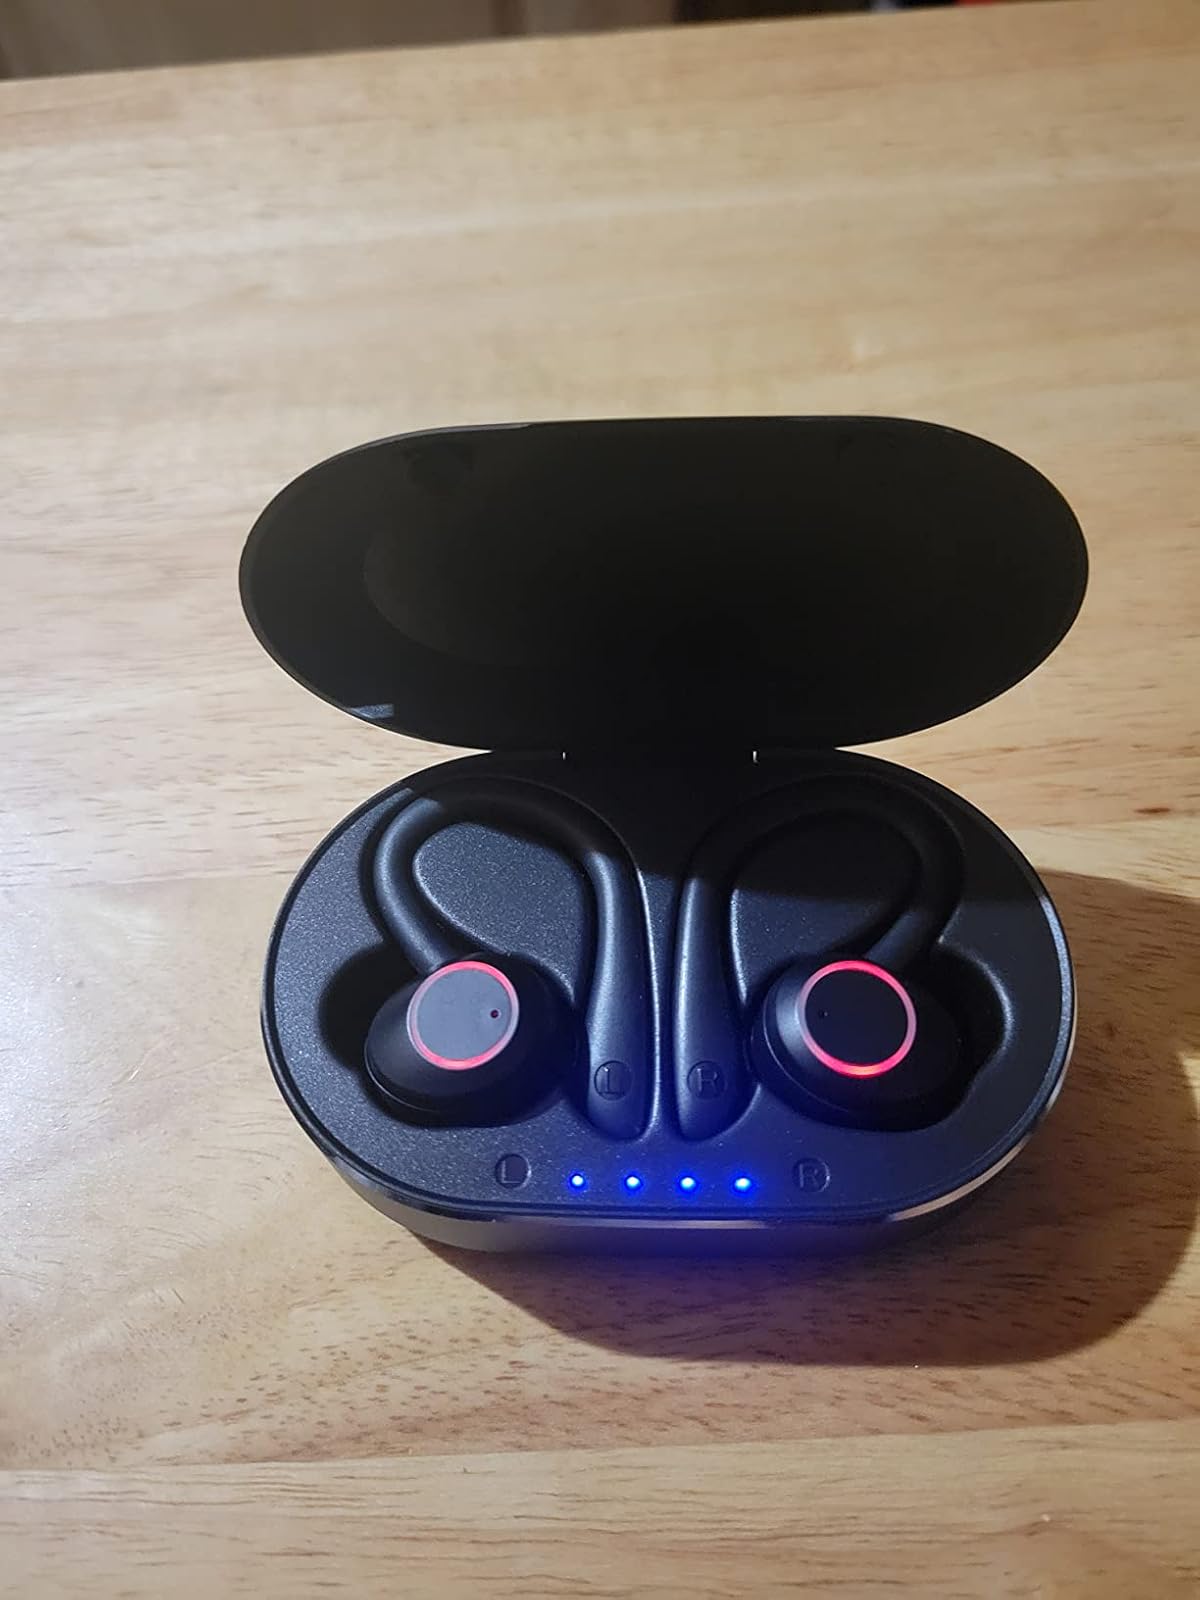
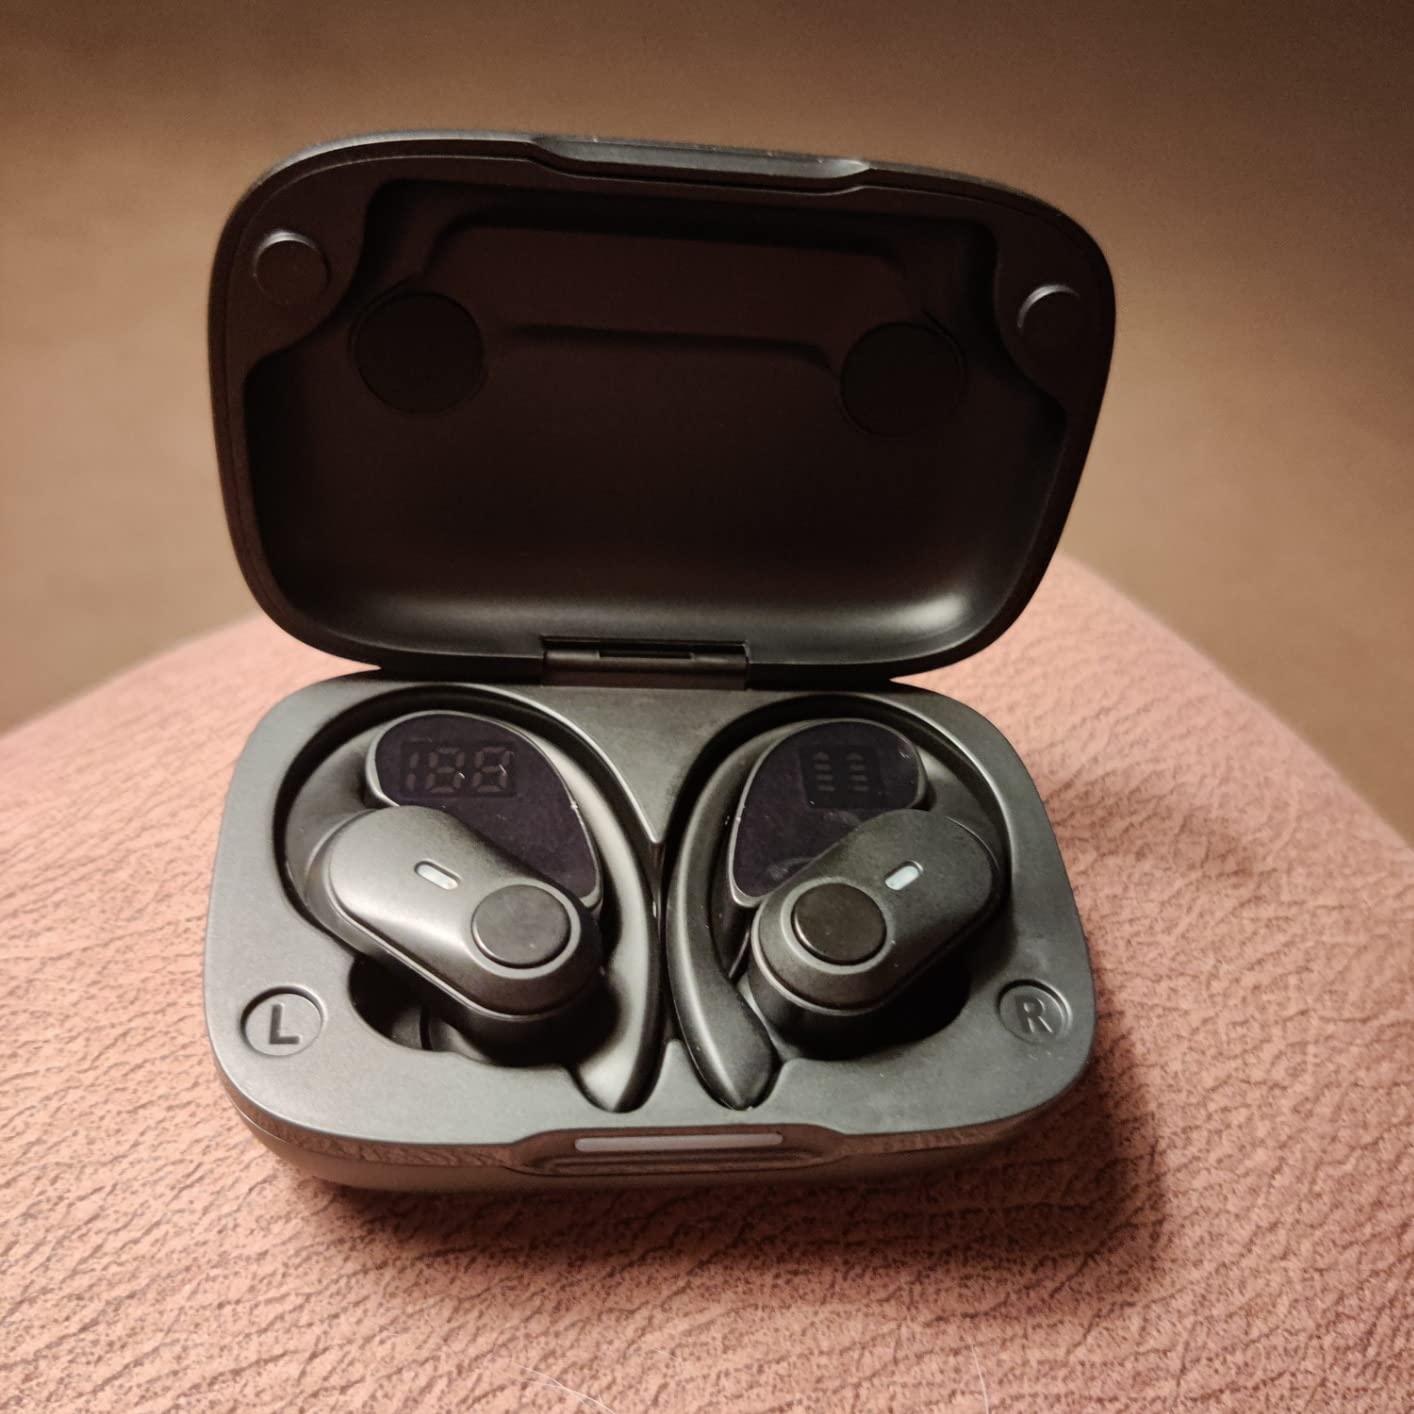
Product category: earbuds
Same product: no